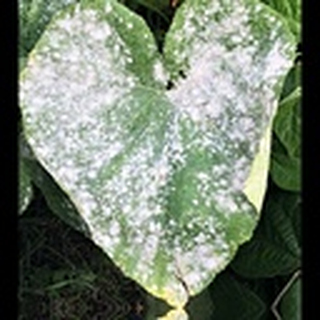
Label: cotton_powdery_mildew